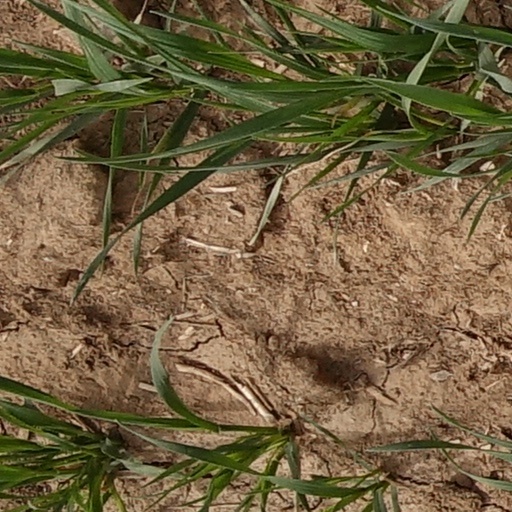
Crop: wheat